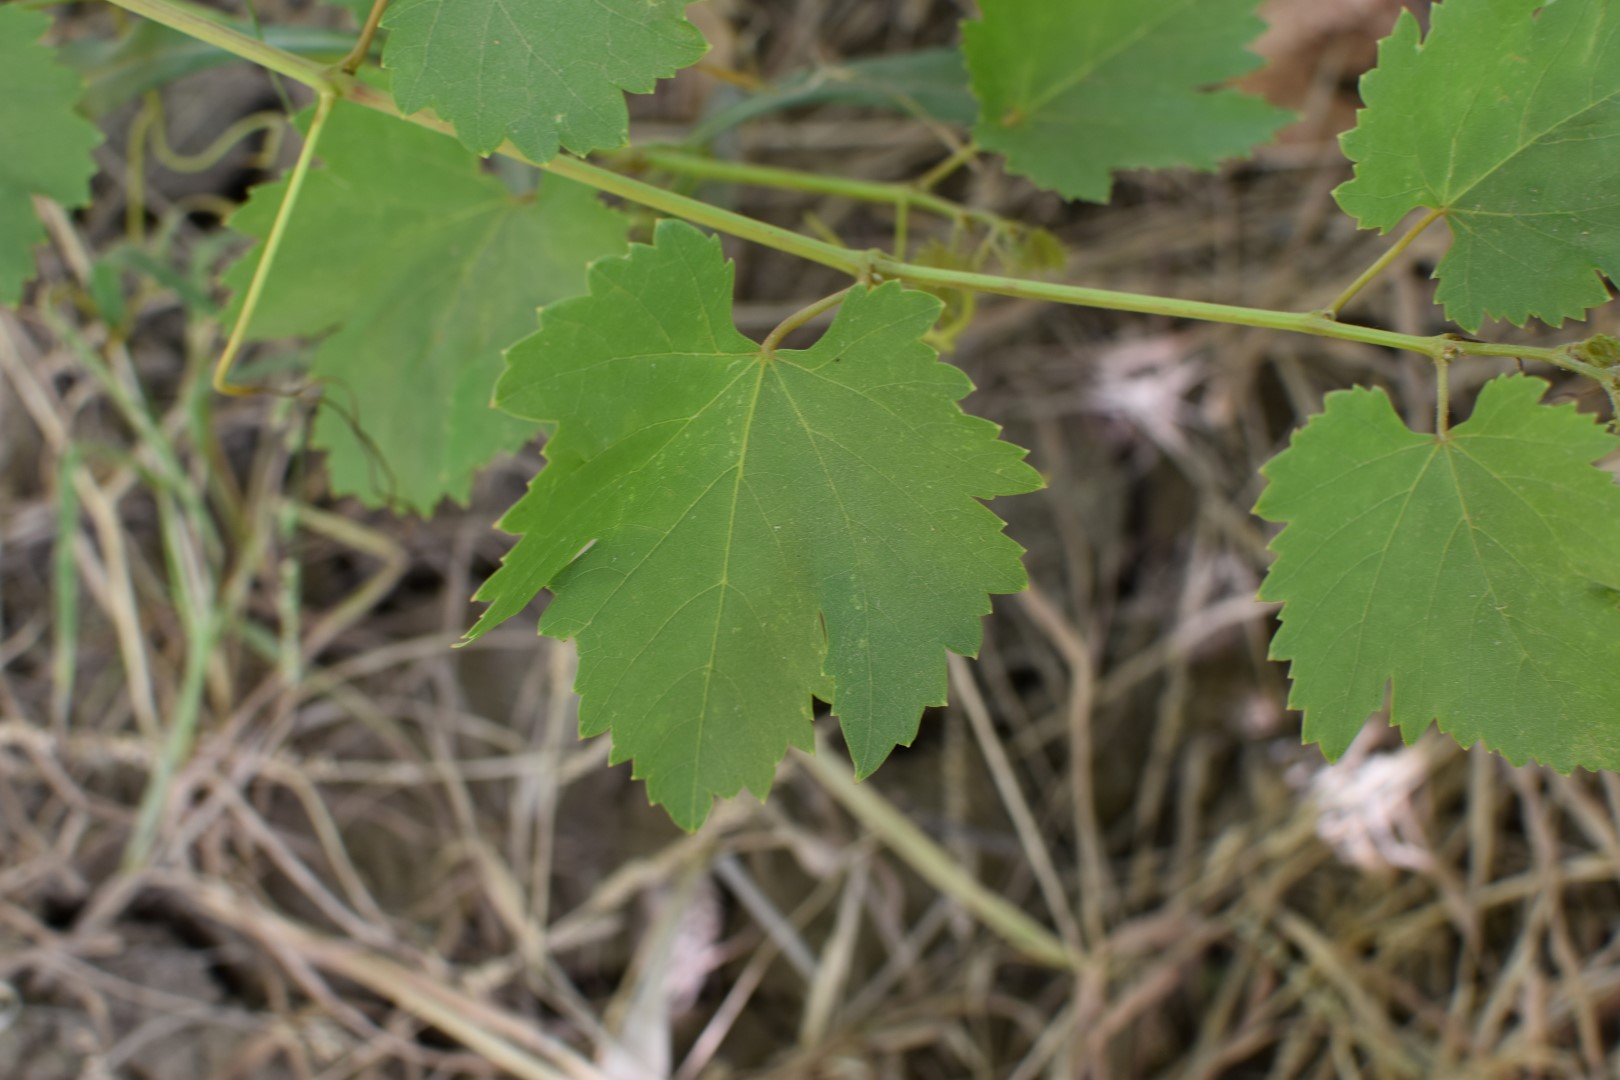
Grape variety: Halawani